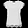
Label: Shirt